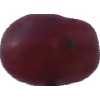
Label: pink_grape